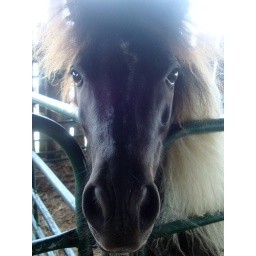
A miniature horse in the animal display area.